Mini (Mark I)

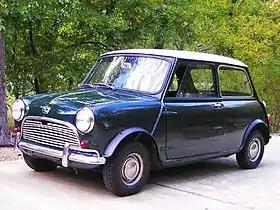
1963 Austin Mini Super-Deluxe (Mark I)

The Mark I Mini (1959–1967) was the first version of British Motor Corporation's Mini model. It is characterised by its sliding windows, external door hinges and "moustache" grille. In the United Kingdom the Mark I was produced between 1959 and 1967 at the Longbridge Plant near BMC's headquarters, with production in Australia continuing until 1970. The Mini Mark I was sold under both Austin and Morris marque names.